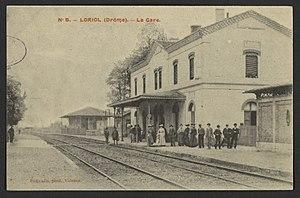
La gare de Loriol est une gare ferroviaire française de la ligne de Paris-Lyon à Marseille-Saint-Charles, située sur le territoire de la commune de Loriol-sur-Drôme dans le département de la Drôme, en région Auvergne-Rhône-Alpes.